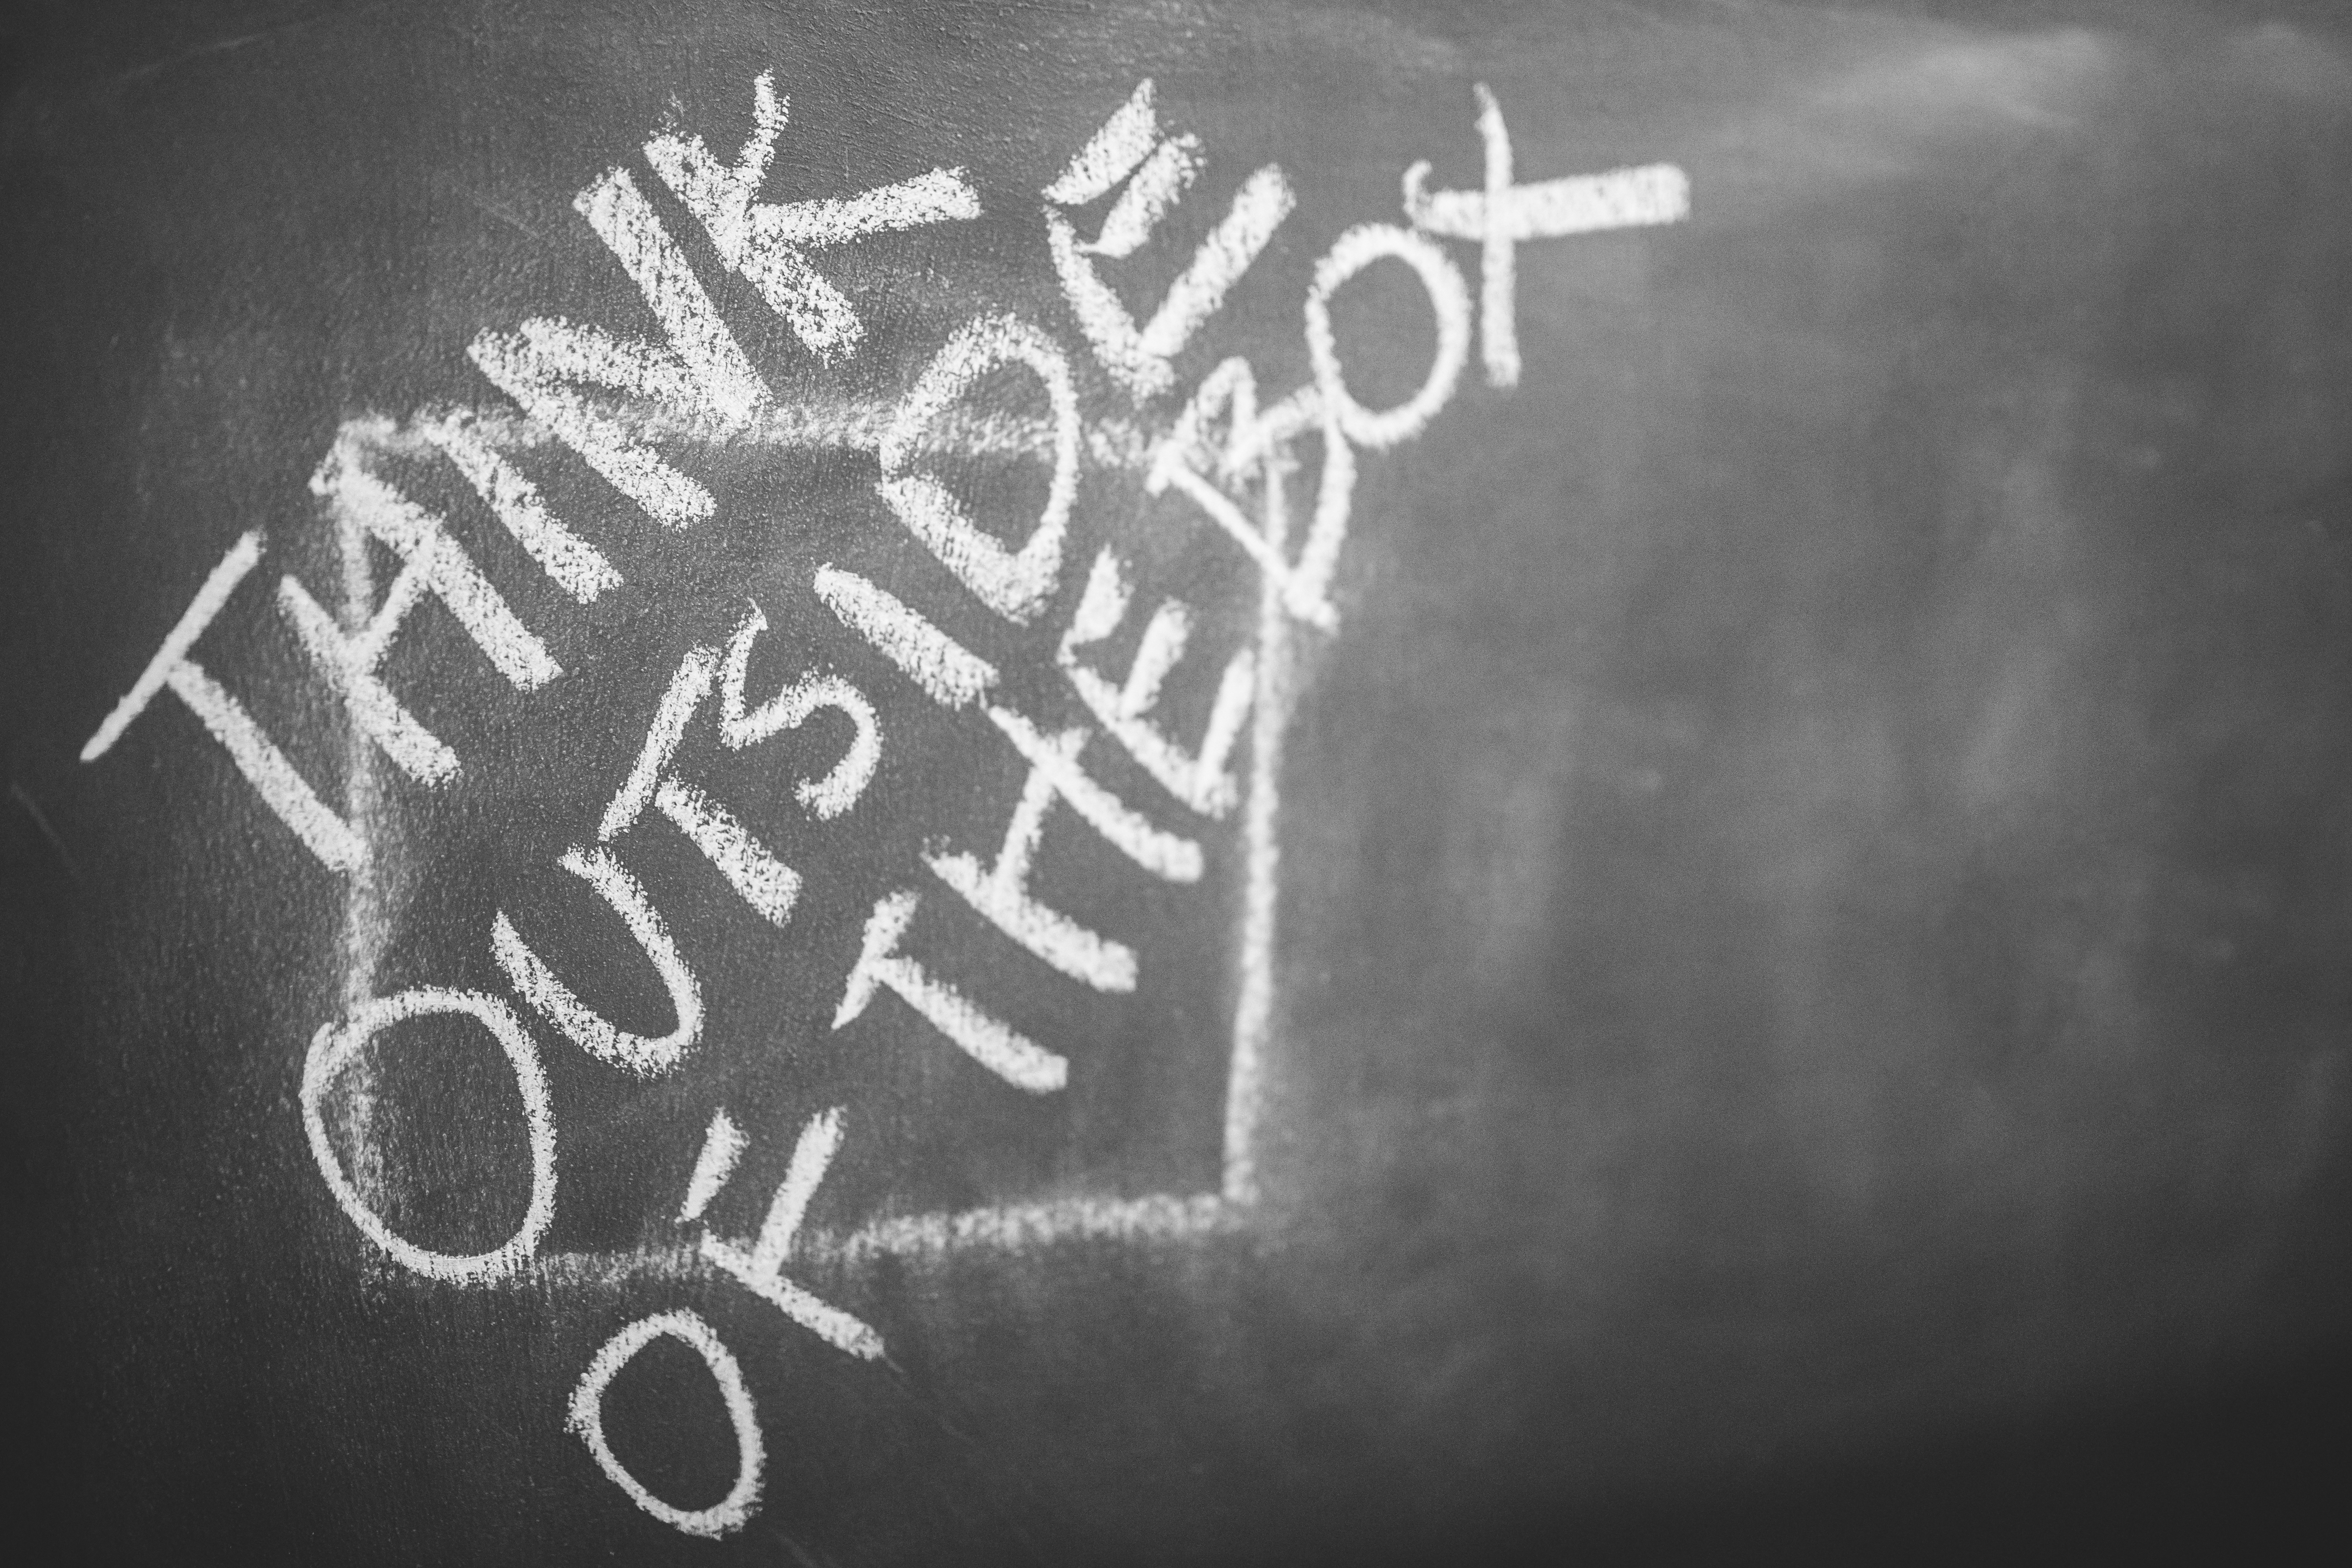
black and white, board, white, number, blackboard, think, darkness, black, monochrome, chalkboard, font, chalk, text, vision, handwriting, words, calligraphy, emotion, quote, innovation, ideas, sentence, handwritten, monochrome photography